Petrotel Lukoil Refinery

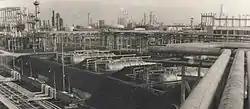
The refinery in the communist period

In 1979 the refinery was renamed "Teleajen" after the nearby Teleajen River and held this name until 1998 when it was privatised and sold to the Russian company Lukoil for US$ 53 million; with this sale, the refinery's name became Petrotel-Lukoil.